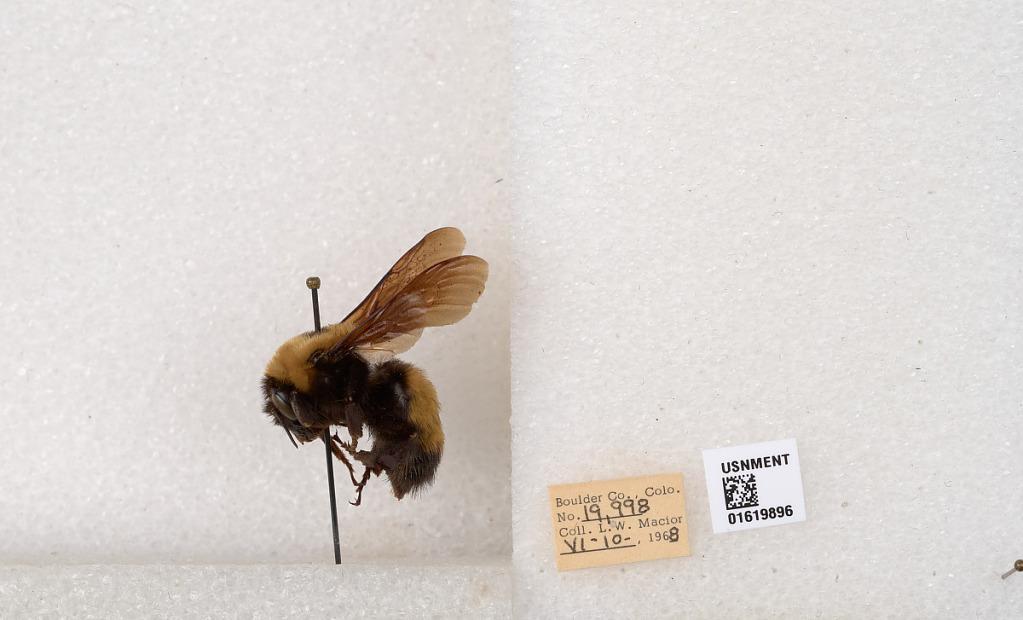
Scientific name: Bombus (Bombus) nevadensis Cresson